Ultimate Marvel vs. Capcom 3

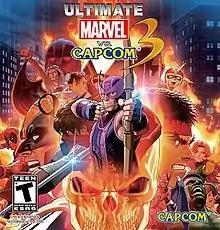
Front cover art, designed by Shinkiro, featuring several playable characters from the game

is a 2011 crossover fighting game developed by Capcom in collaboration with Eighting. It is an updated version of "". The game features characters from both Capcom's video game franchises and comic book series published by Marvel Comics. It was originally released for the PlayStation 3 and Xbox 360 in November 2011, then as a launch title for the PlayStation Vita in 2012, and later re-released on PlayStation 4, Windows and Xbox One.